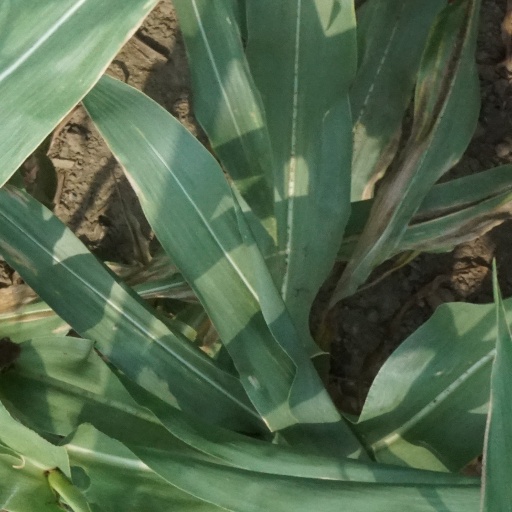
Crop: maize; corn